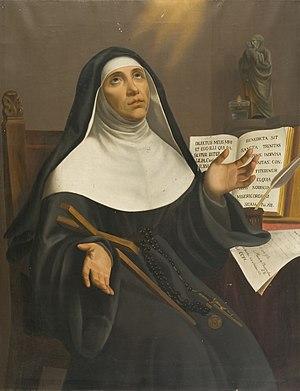
Marie Guyart, en religion Marie de l'Incarnation, née le 28 octobre 1599 à Tours et décédée le 30 avril 1672 à Québec, est une mystique ursuline et missionnaire catholique fondatrice des ursulines de la Nouvelle-France. Elle fonda également le premier couvent d’enseignement féminin en Amérique.
Cette page dresse la liste des personnes canonisées par le pape François.